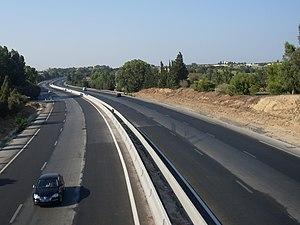
L'autoroute A1 relie Tunis, capitale de la Tunisie, à Gabès et Médenine à Ben Gardane sur une longueur de 445 kilomètres sur l'axe nord-sud. Elle doit à terme relier Tunis à Ras Jedir sur la frontière tuniso-libyenne.